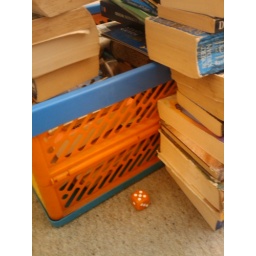
Little red d6 in books